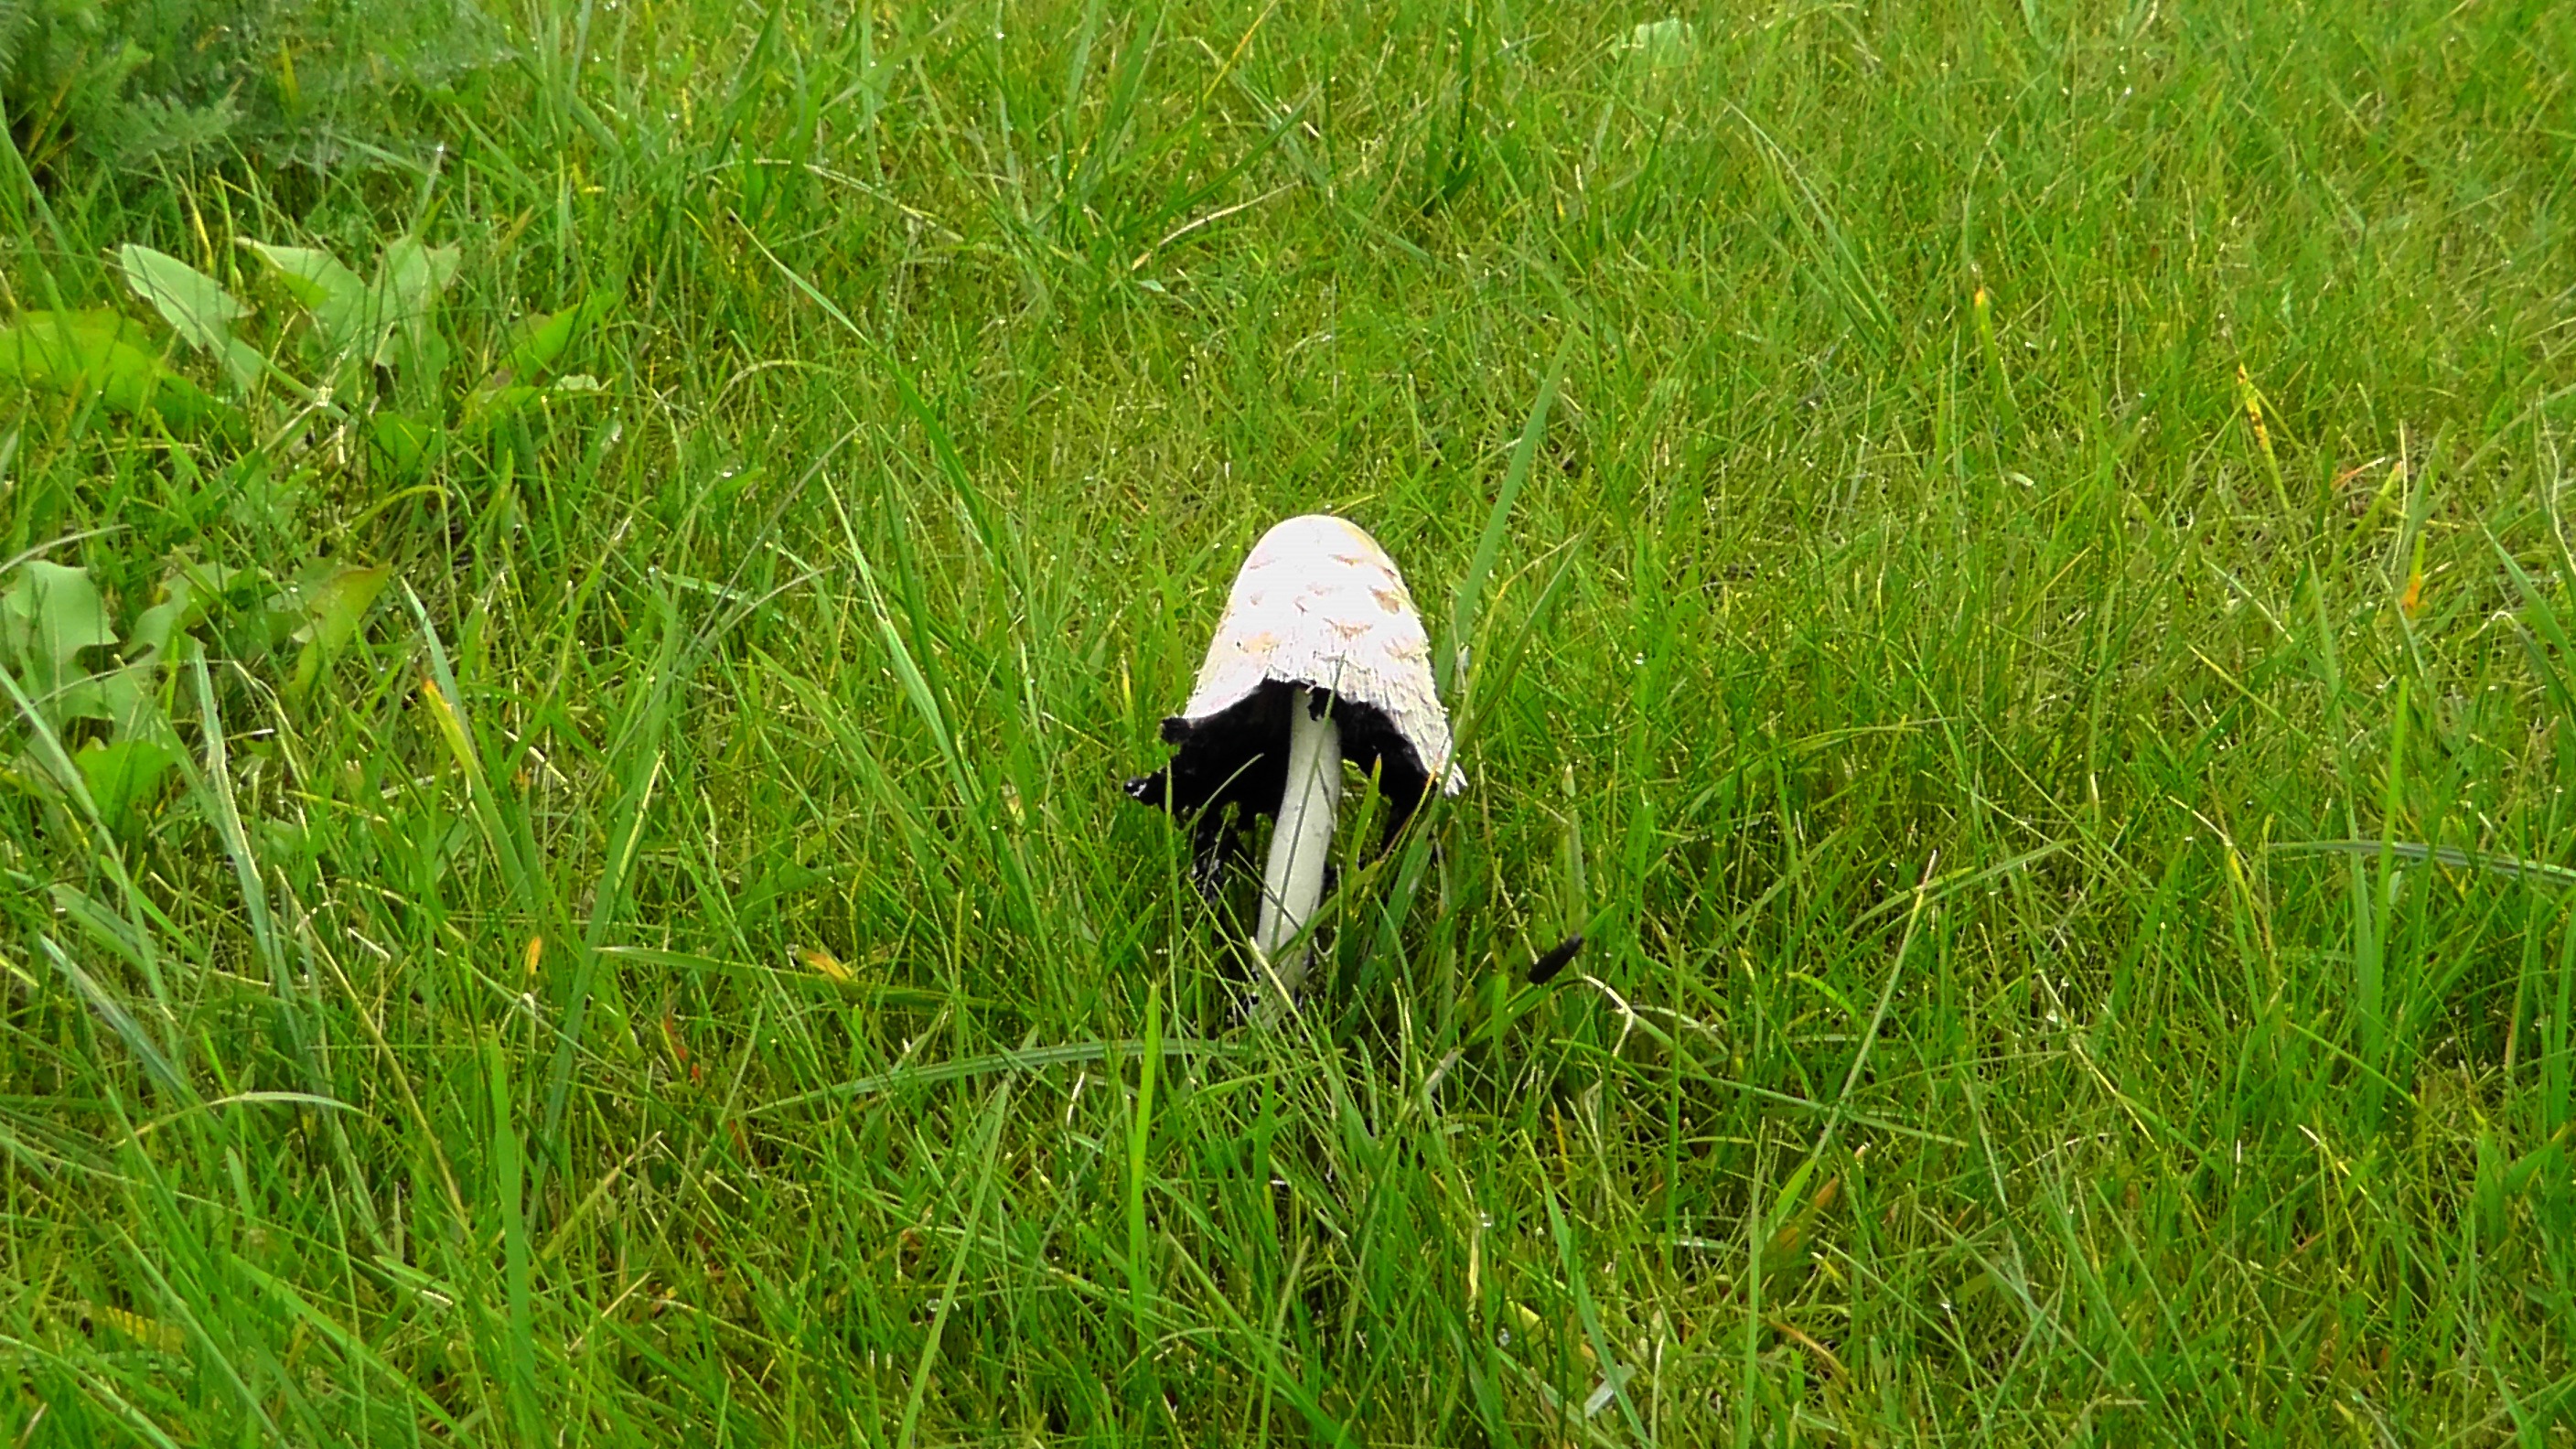
nature, grass, bird, white, lawn, meadow, prairie, flower, wildlife, green, pasture, autumn, mushroom, fauna, grassland, wetland, habitat, ecosystem, comatus, natural environment, grass family, coprinus sensu lato